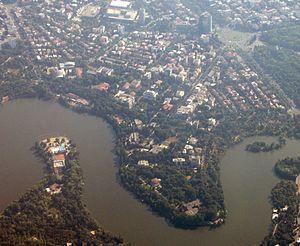
Primăverii est un district de la ville de Bucarest. Situé au nord de la ville dans le secteur 1, le quartier est réputé comme étant l'un des plus chers de la capitale abritant les villas de nombreux politiciens et célébrités roumaines.